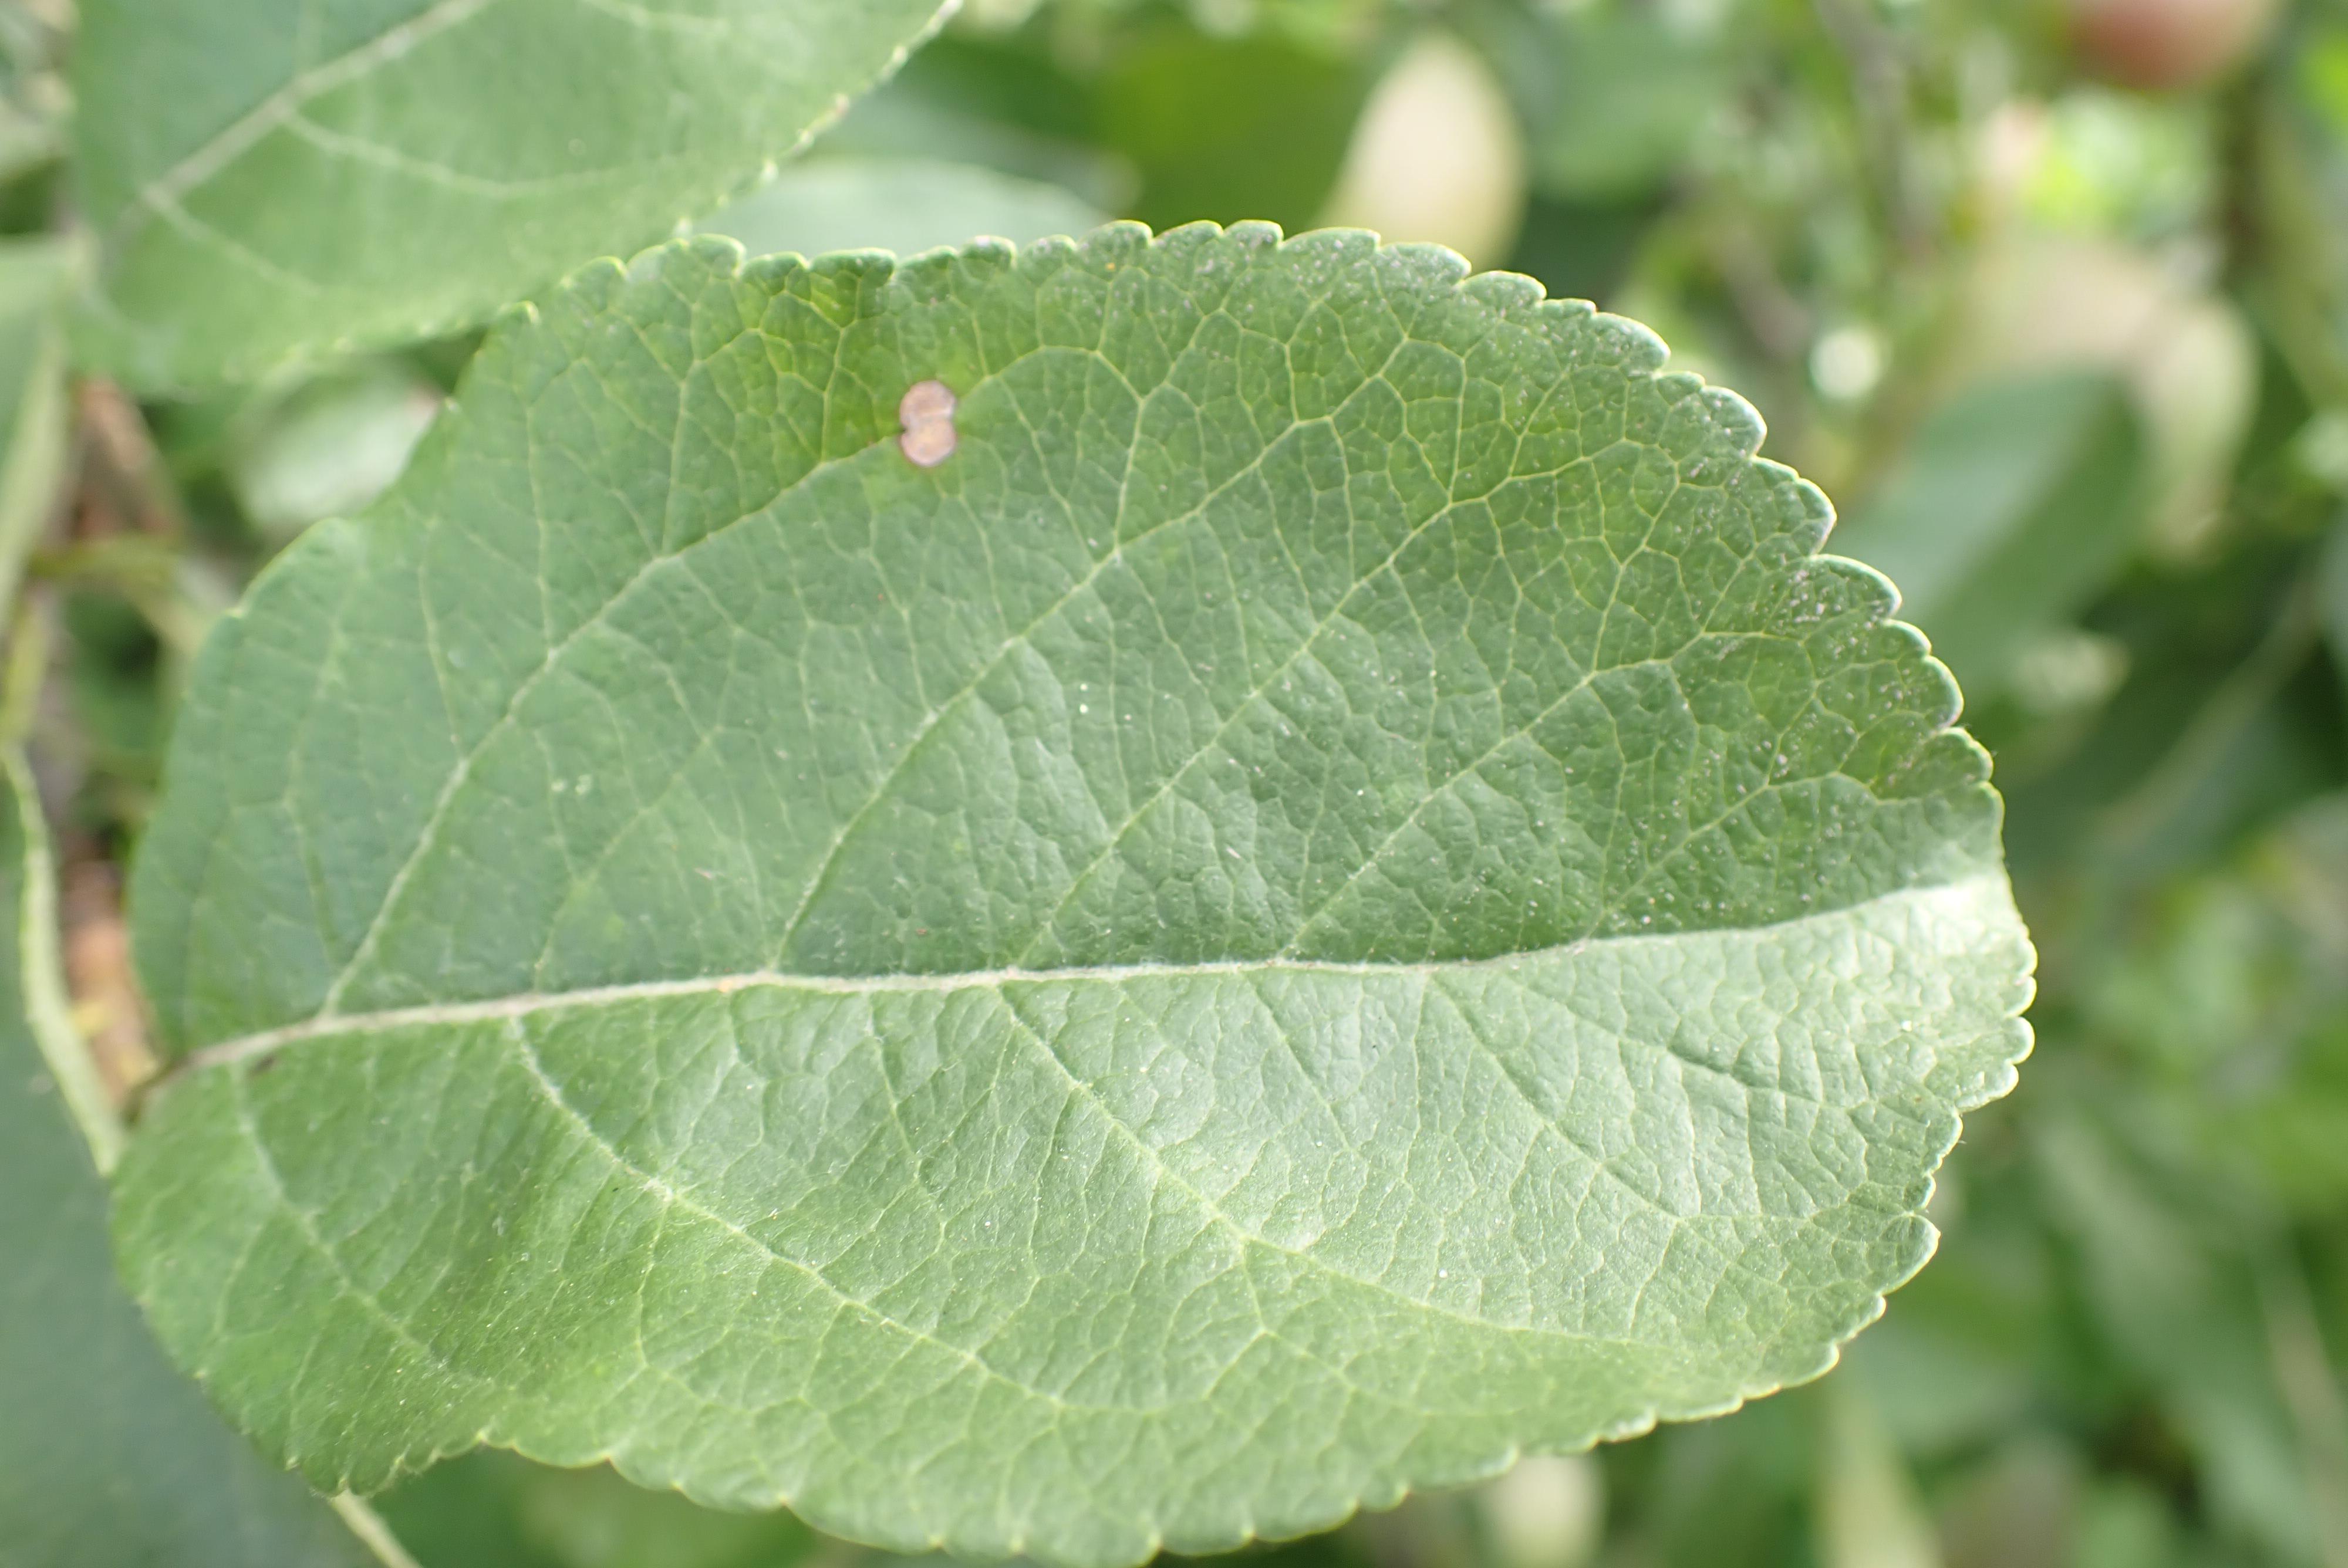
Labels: frog_eye_leaf_spot